Kölnisches Stadtmuseum

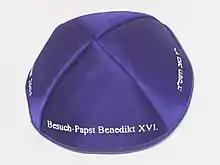

The former department stores' "Franz Sauer" in the city centre was rented as interim accommodation for ten years. It was anticipated (as of April 2021) that the building would have been available to the museum from the third quarter of 2021 and open in autumn 2022. Due to the impact of the coronavirus pandemic and the Russian invasion of Ukraine on the construction sector, as well as expected supply bottlenecks, the opening date was postponed several times. There were also personnel changes: Director Mario Kramp retired from the management of the museum in 2022; after a transitional period led by Silvia Rückert, art historian Matthias Hamann, until then Head of Museum Services, succeeded him in September 2023.